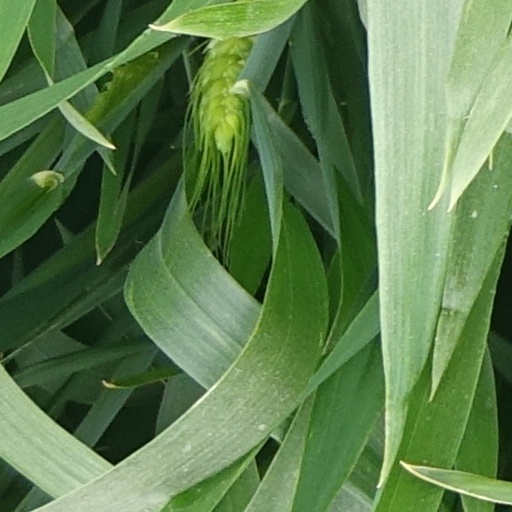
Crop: wheat